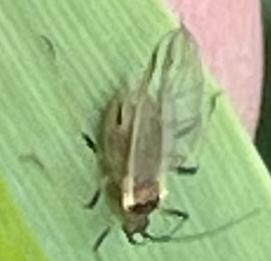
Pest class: english_grain_aphid